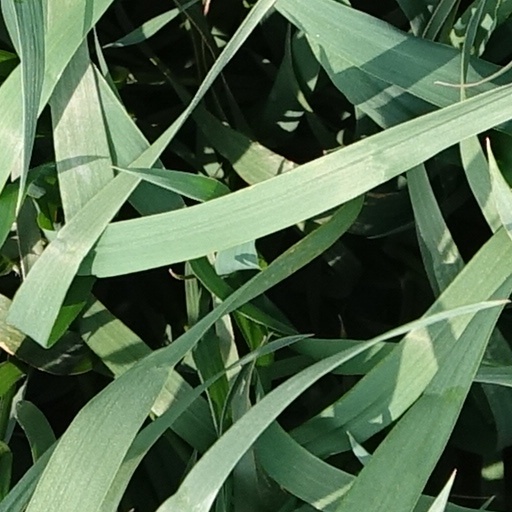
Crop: wheat